Alejandro Sancho

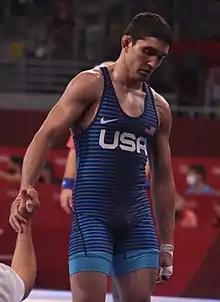
Alejandro Sancho at the 2020 Summer Olympic Games

Sancho first started wrestling at South Miami High School in South Miami, Florida.